Levee breach

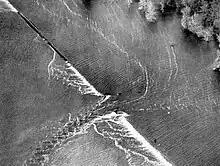
A levee failure during the Great Mississippi Flood of 1927.

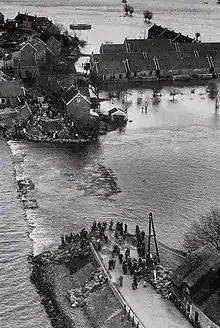
A breach in a dike during the North Sea flood of 1953.

A levee breach or levee failure (also known as dyke breach or dyke failure) is a situation where a levee (or dyke) fails or is intentionally , causing the previously contained water to flood the land behind the levee.